Piston pump

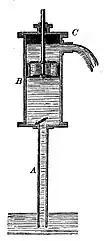

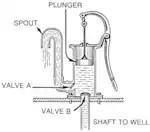
Force pump

In a lift pump, the upstroke of the piston draws water, through a valve, into the lower part of the cylinder. On the downstroke, water passes through valves set in the piston into the upper part of the cylinder. On the next upstroke, water is discharged from the upper part of the cylinder via a spout. This type of pump is limited by the height of water that can be supported by air pressure against a vacuum.